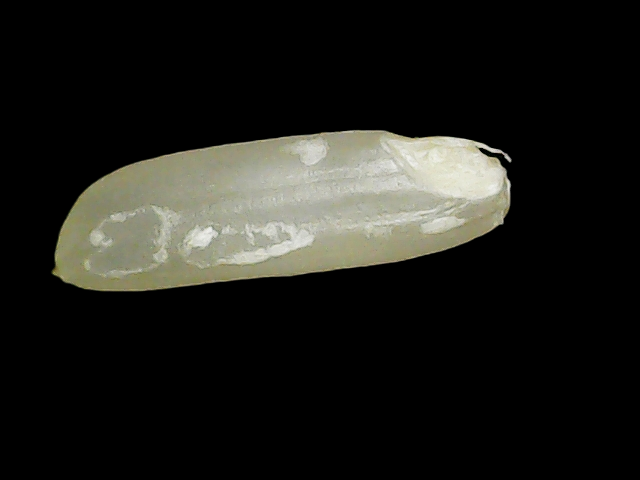
Rice variety: Binadhan21